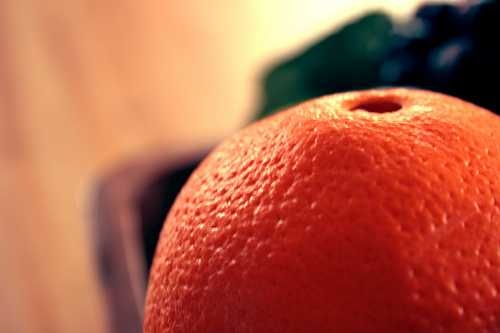
Label: Orange